Peloroplites

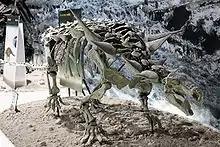
"Animantarx", another ankylosaur from the Cedar Mountain Formation

"Peloroplites" is known from the uppermost part of the Cedar Mountain Formation, a layer known as the Mussentuchit Member. The layer was originally interpreted as being of Aptian to Albian age (~109–116 Ma) using radiometric dating. However, other radioistopic datings places the Mussentuchit Member in the Cenomanian to early Turonian age (98.2 ± 0.6 to 93 Ma). The Mussentuchit Member has been interpreted as a either a wet, lacustrine environment or a fluvial environment like a distal delta system at the western margin of the Western Interior Seaway.